Gravel

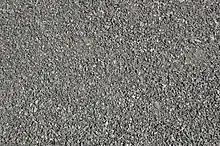
Graded mechanically crushed stone, with particle sizes roughly between 5 and 15 mm

Gravel is a major basic raw material in construction. Sand is not usually distinguished from gravel in official statistics, but crushed stone is treated as a separate category. In 2020, sand and gravel together made up 23% of all industrial mineral production in the U.S., with a total value of about $12.6 billion. Some 960 million tons of construction sand and gravel were produced. This greatly exceeds production of industrial sand and gravel (68 million tons), which is mostly sand rather than gravel.